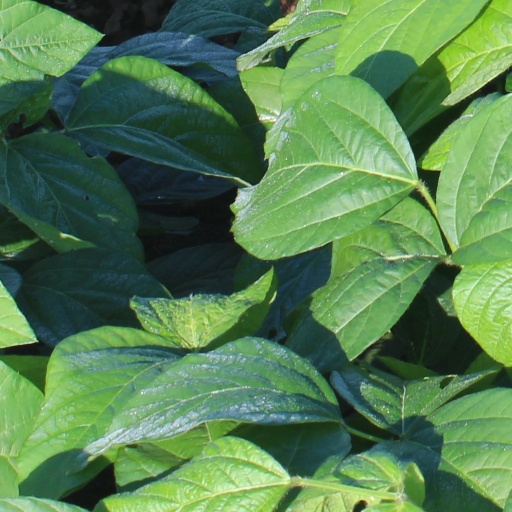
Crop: soybean